Dinosaur coloration

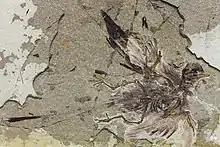
A fossil of "Protopteryx" with preserved black feathers

In 2019, Babarović et al. studied a specimen of the Eocene coraciiform "Eocoracias". They observed non-iridescent structural coloration on its feathers, the first time such has been found in a bird fossil. They reconstructed parts of the neck, tail and rump of Eocoracias as black, with the rest of the body plumage being blue. The wing feathers were also black and blue.